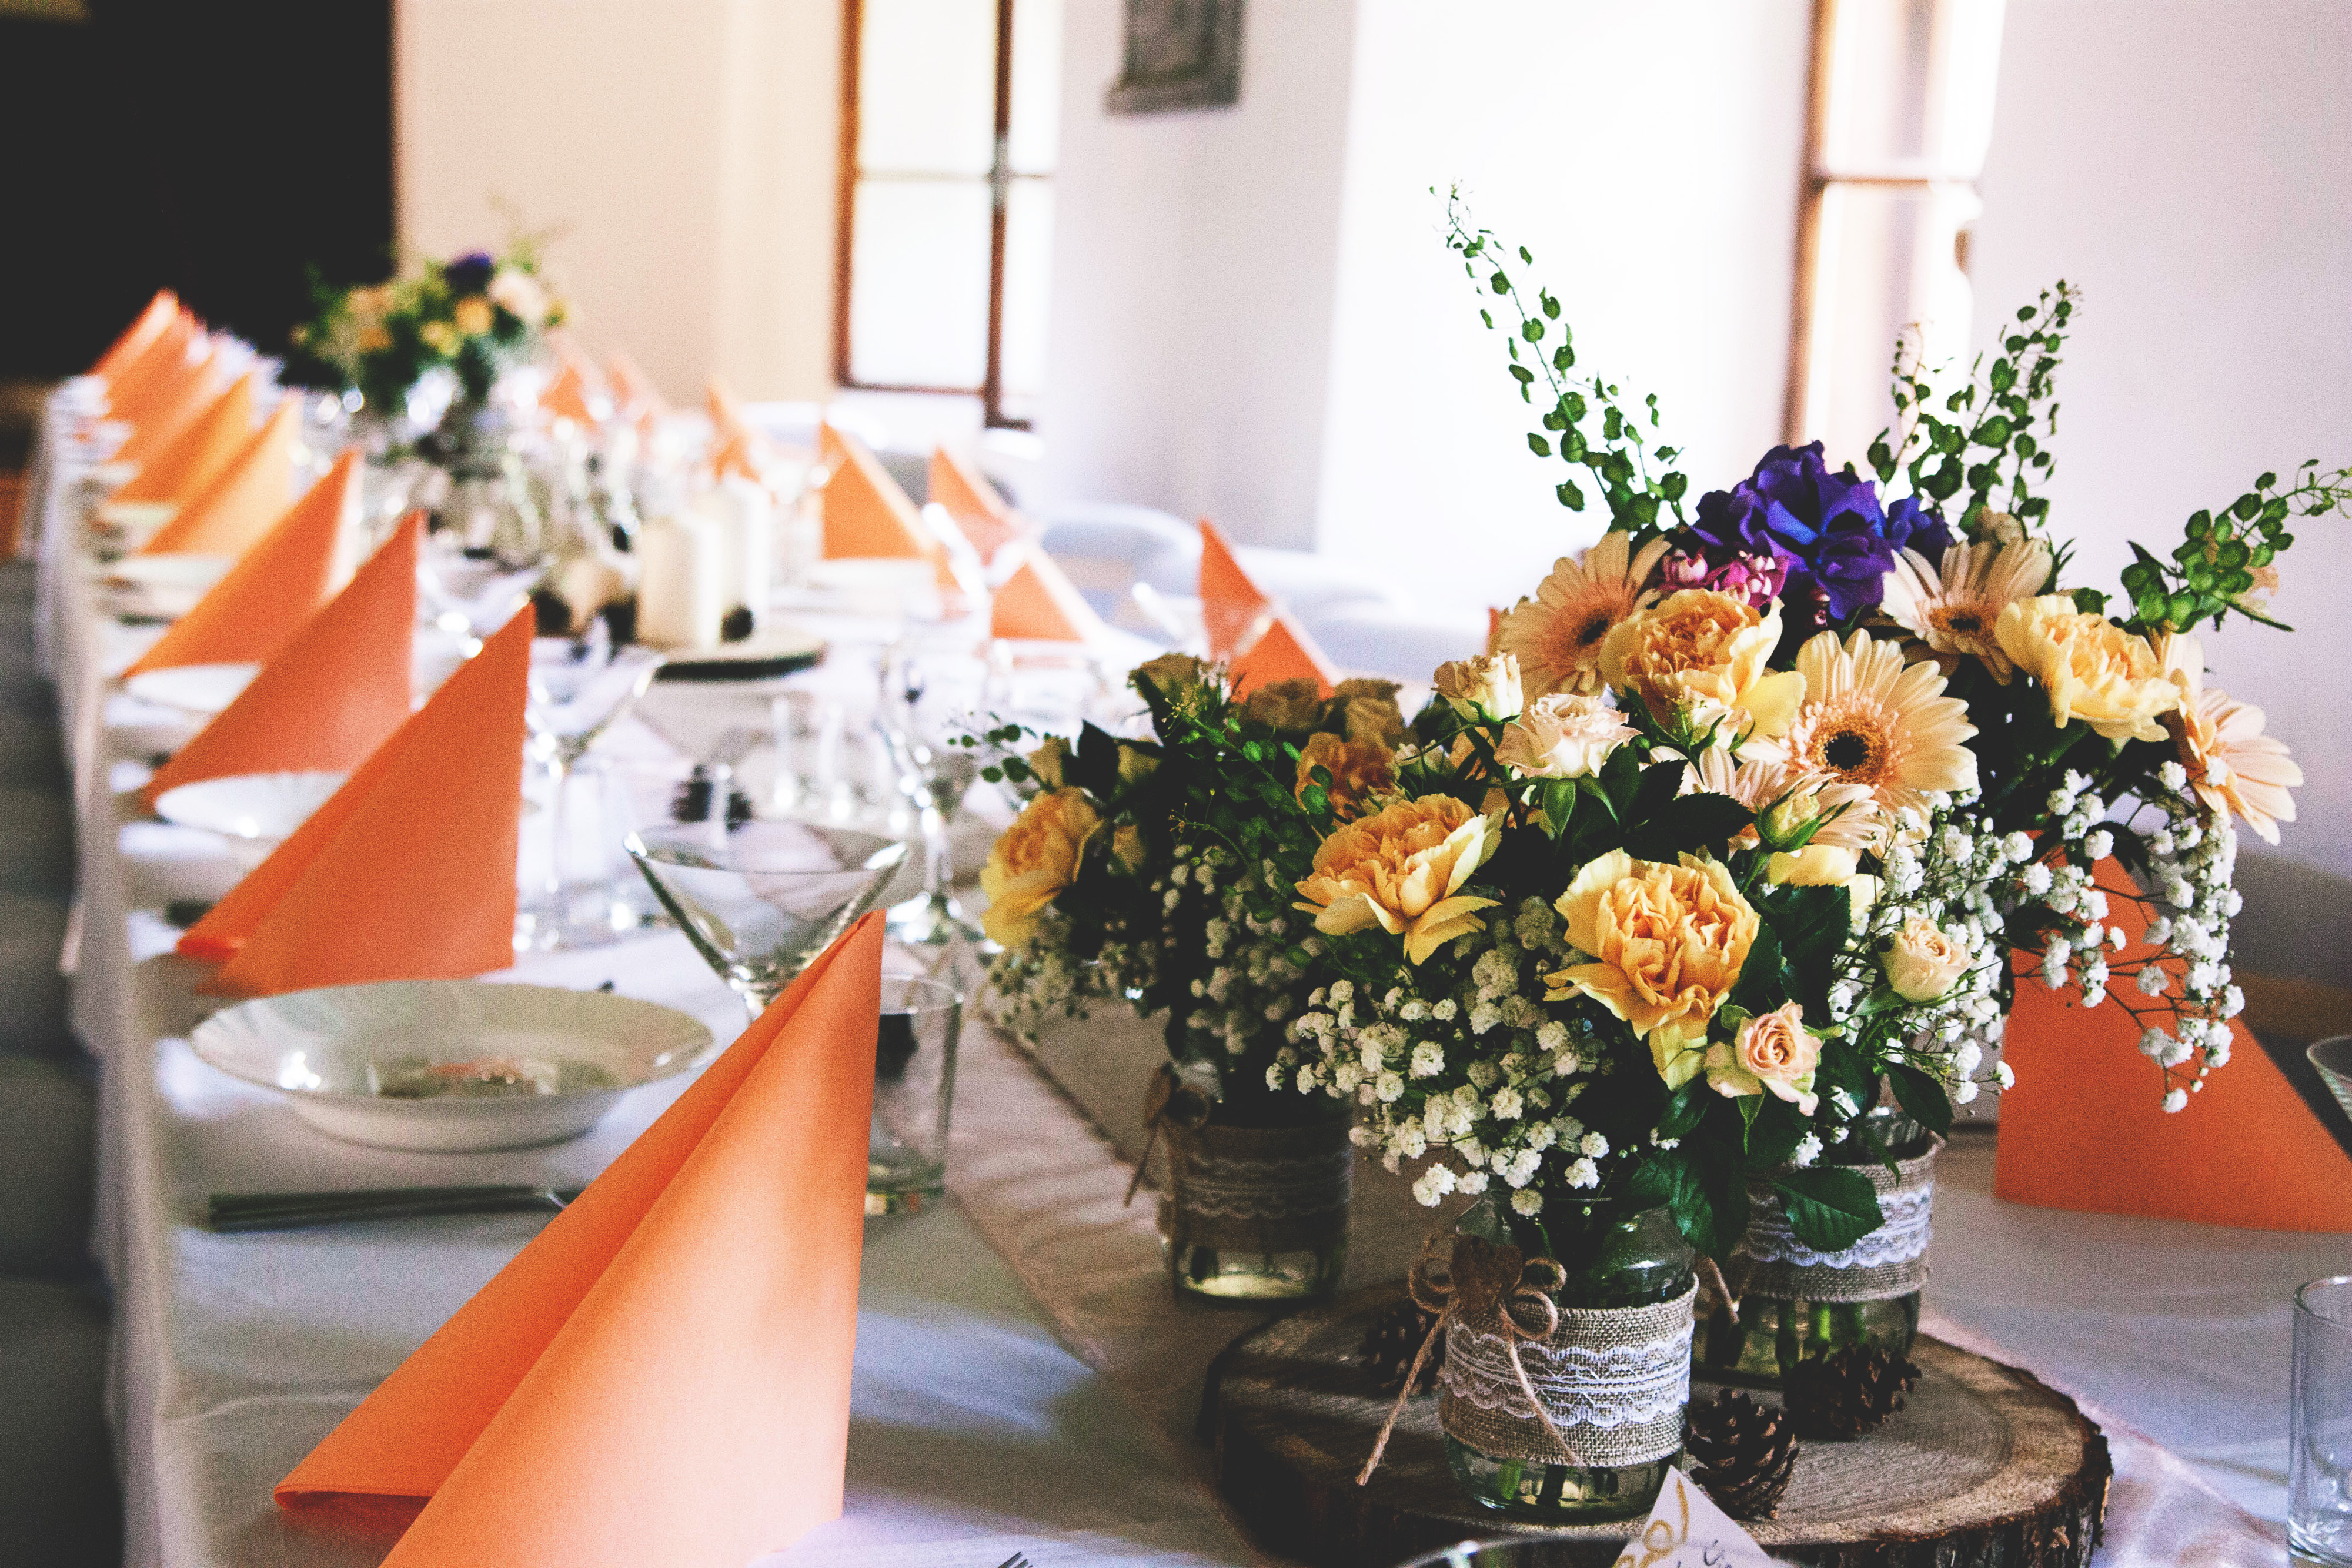
flower arranging, floristry, flower, centrepiece, orange, floral design, bouquet, cut flowers, plant, tableware, rehearsal dinner, table, peach, room, flowerpot, artificial flower, event, brunch, building, interior design, art, vase